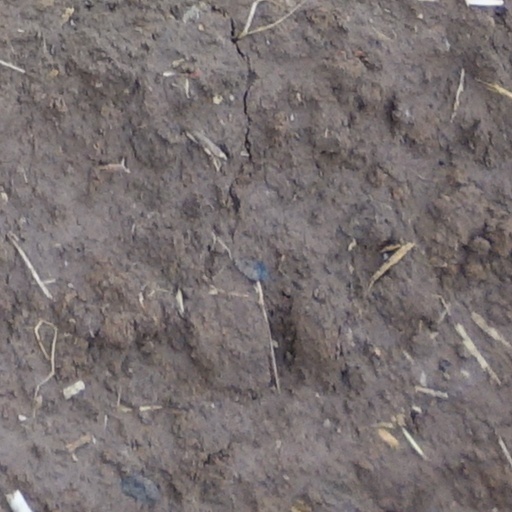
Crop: wheat